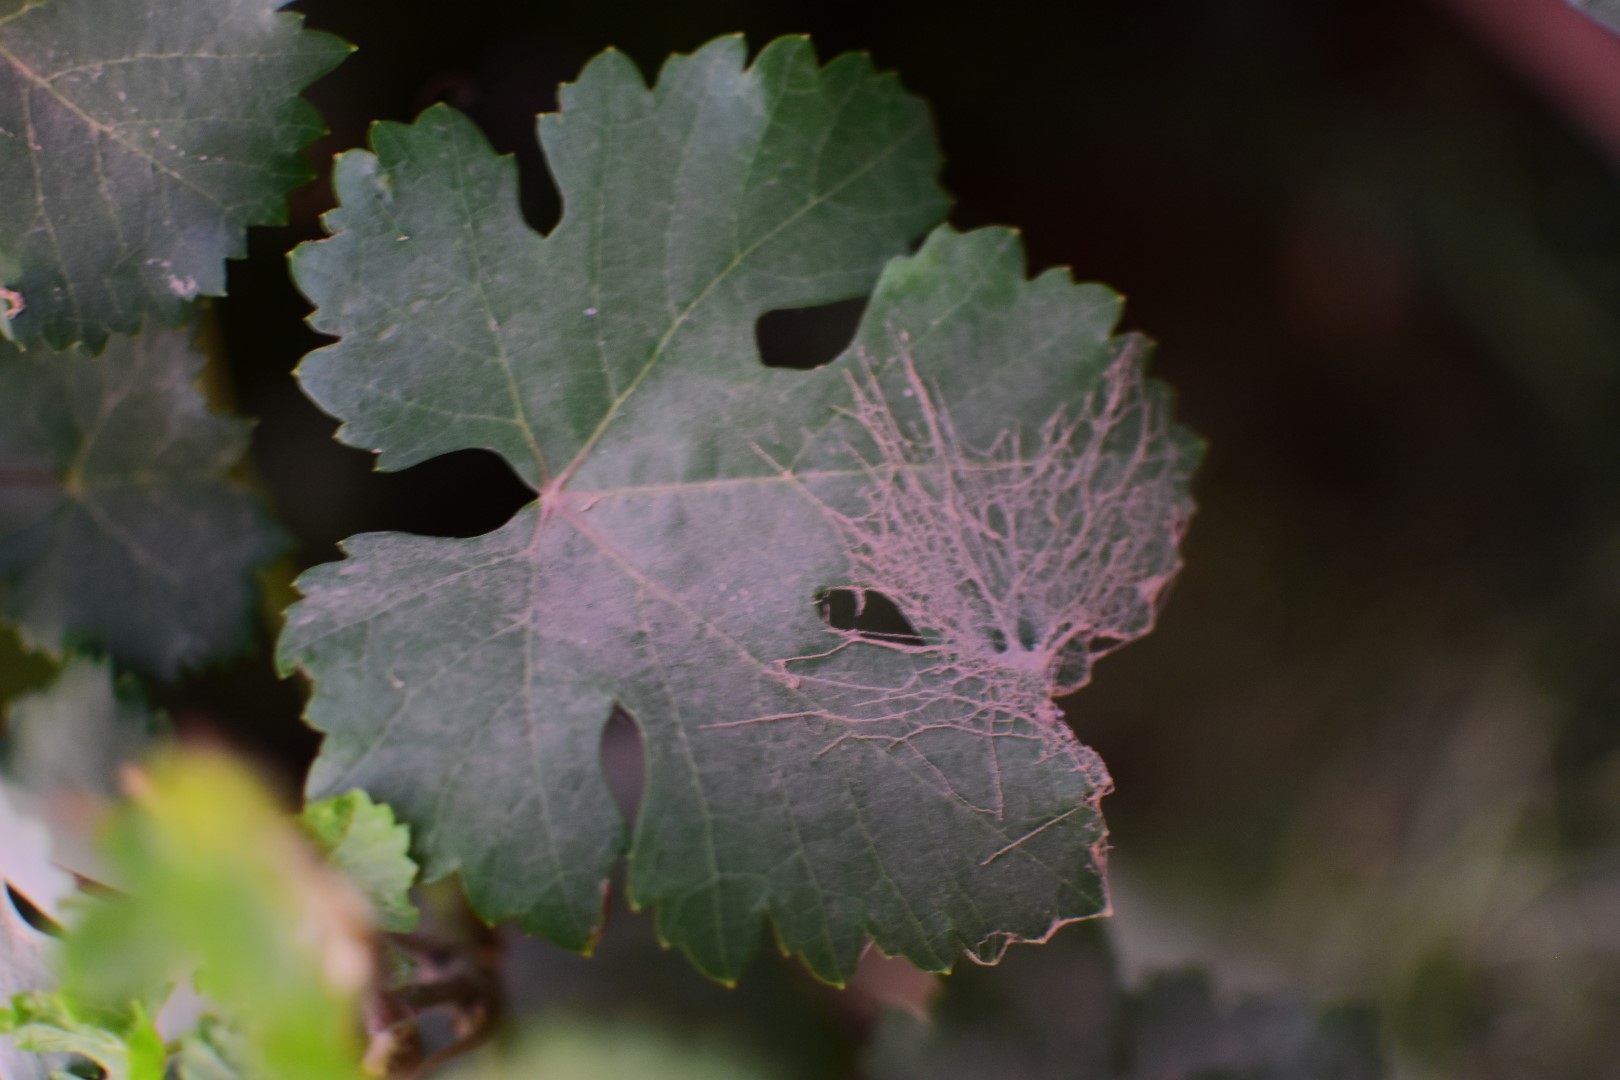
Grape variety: Aswud Balad